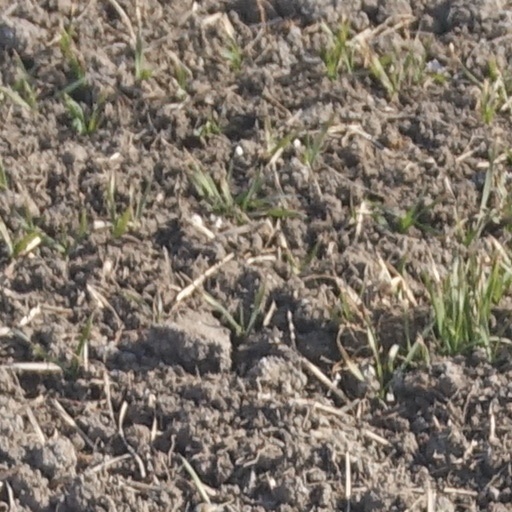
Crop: wheat